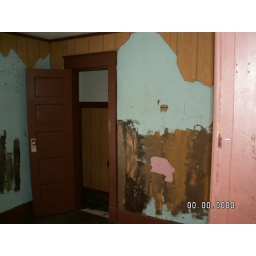
633 wall work needed in upstairs middle bedroom